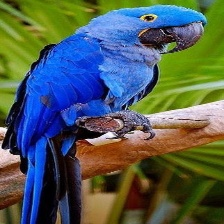
Species: HYACINTH MACAW
Scientific name: ANODORHYNCHUS HYACINTHINUS
ImageNet parent category: macaw